Ella Buchanan

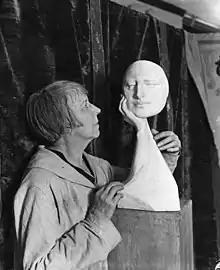
Ella Buchanan with "Masque", 1926

Born in Canada, Buchanan grew up in Springfield, Illinois and Pittsburg, Kansas, where her father was a newspaper editor. She trained at the Art Institute of Chicago, where she also taught from 1911 to 1915. She became a sculptor in Los Angeles, California, and she was the vice president of the Sculptors' Guild of Southern California. Her work was part of the sculpture event in the art competition at the 1932 Summer Olympics.